Multiple-criteria decision analysis

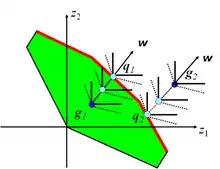
Figure 3. Projecting points onto the nondominated set with an Achievement Scalarizing Function

Achievement scalarizing functions also combine multiple criteria into a single criterion by weighting them in a very special way. They create rectangular contours going away from a reference point towards the available efficient solutions. This special structure empower achievement scalarizing functions to reach any efficient solution. This is a powerful property that makes these functions very useful for MCDM problems.